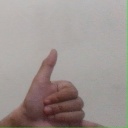
अक्षर: द